Dubai Creek Tower (Deira)

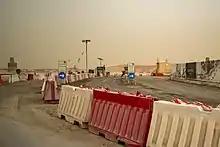
Dubai Creek Tower construction site entrance

Dubai Creek Tower is a building in Dubai, United Arab Emirates (UAE). Located along the Dubai Creek, the Dubai Creek Tower is situated in eastern Dubai, in Deira. The building, constructed in 1995, is part of the old Dubai downtown along the Dubai Creek, and was the second-tallest building in Dubai, at the time of its construction (behind the Dubai World Trade Centre). From Bur Dubai, the building appears to the right of the Dubai Chamber of Commerce and Industry building. The Dubai Creek Tower is situated in the locality of Rigga Al Buteen.